Chapel of the Three Kings of Cologne

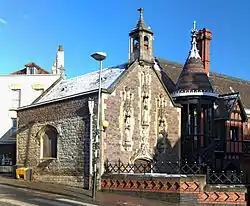

The Chapel of the Three Kings of Cologne is a church in Colston Street, near the top of Christmas Steps, Bristol, England. It has been designated as a Grade II* listed building.